George Manners, 11th Baron Ros

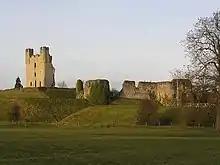
Helmsley Castle, seat of the Manners family

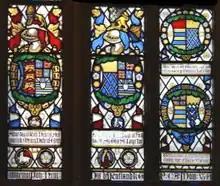
Heraldic glass in the Rutland Chapel, St George's Chapel, Windsor Castle, erected in 1849 by Charles Manners, 6th Duke of Rutland. It shows far left the arms of Anne of York, Duchess of Exeter (1439–1476) impaled by the arms of her 1st husband Henry Holland, 3rd Duke of Exeter. To the right of the last are her arms impaled by the arms of her 2nd husband Sir Thomas St Leger (c. 1440 – 1483), KG. The rightmost window shows top: the arms of Anne's daughter Anne St Leger impaled by the arms of her husband George Manners, 11th Baron de Ros (c. 1470 – 1513). Below are the arms of his son Thomas Manners, 1st Earl of Rutland (c. 1492 – 1543) impaling the arms of his 2nd wife Eleanor Paston

George Manners, 11th Baron de Ros of Helmsley (c. 147027 October 1513) was an English peer.